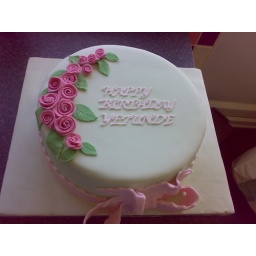
10&amp;quot; madeira cake, with buttercream filling. Decorated in lime green fondants and pink roses and fondant ribbon and bow